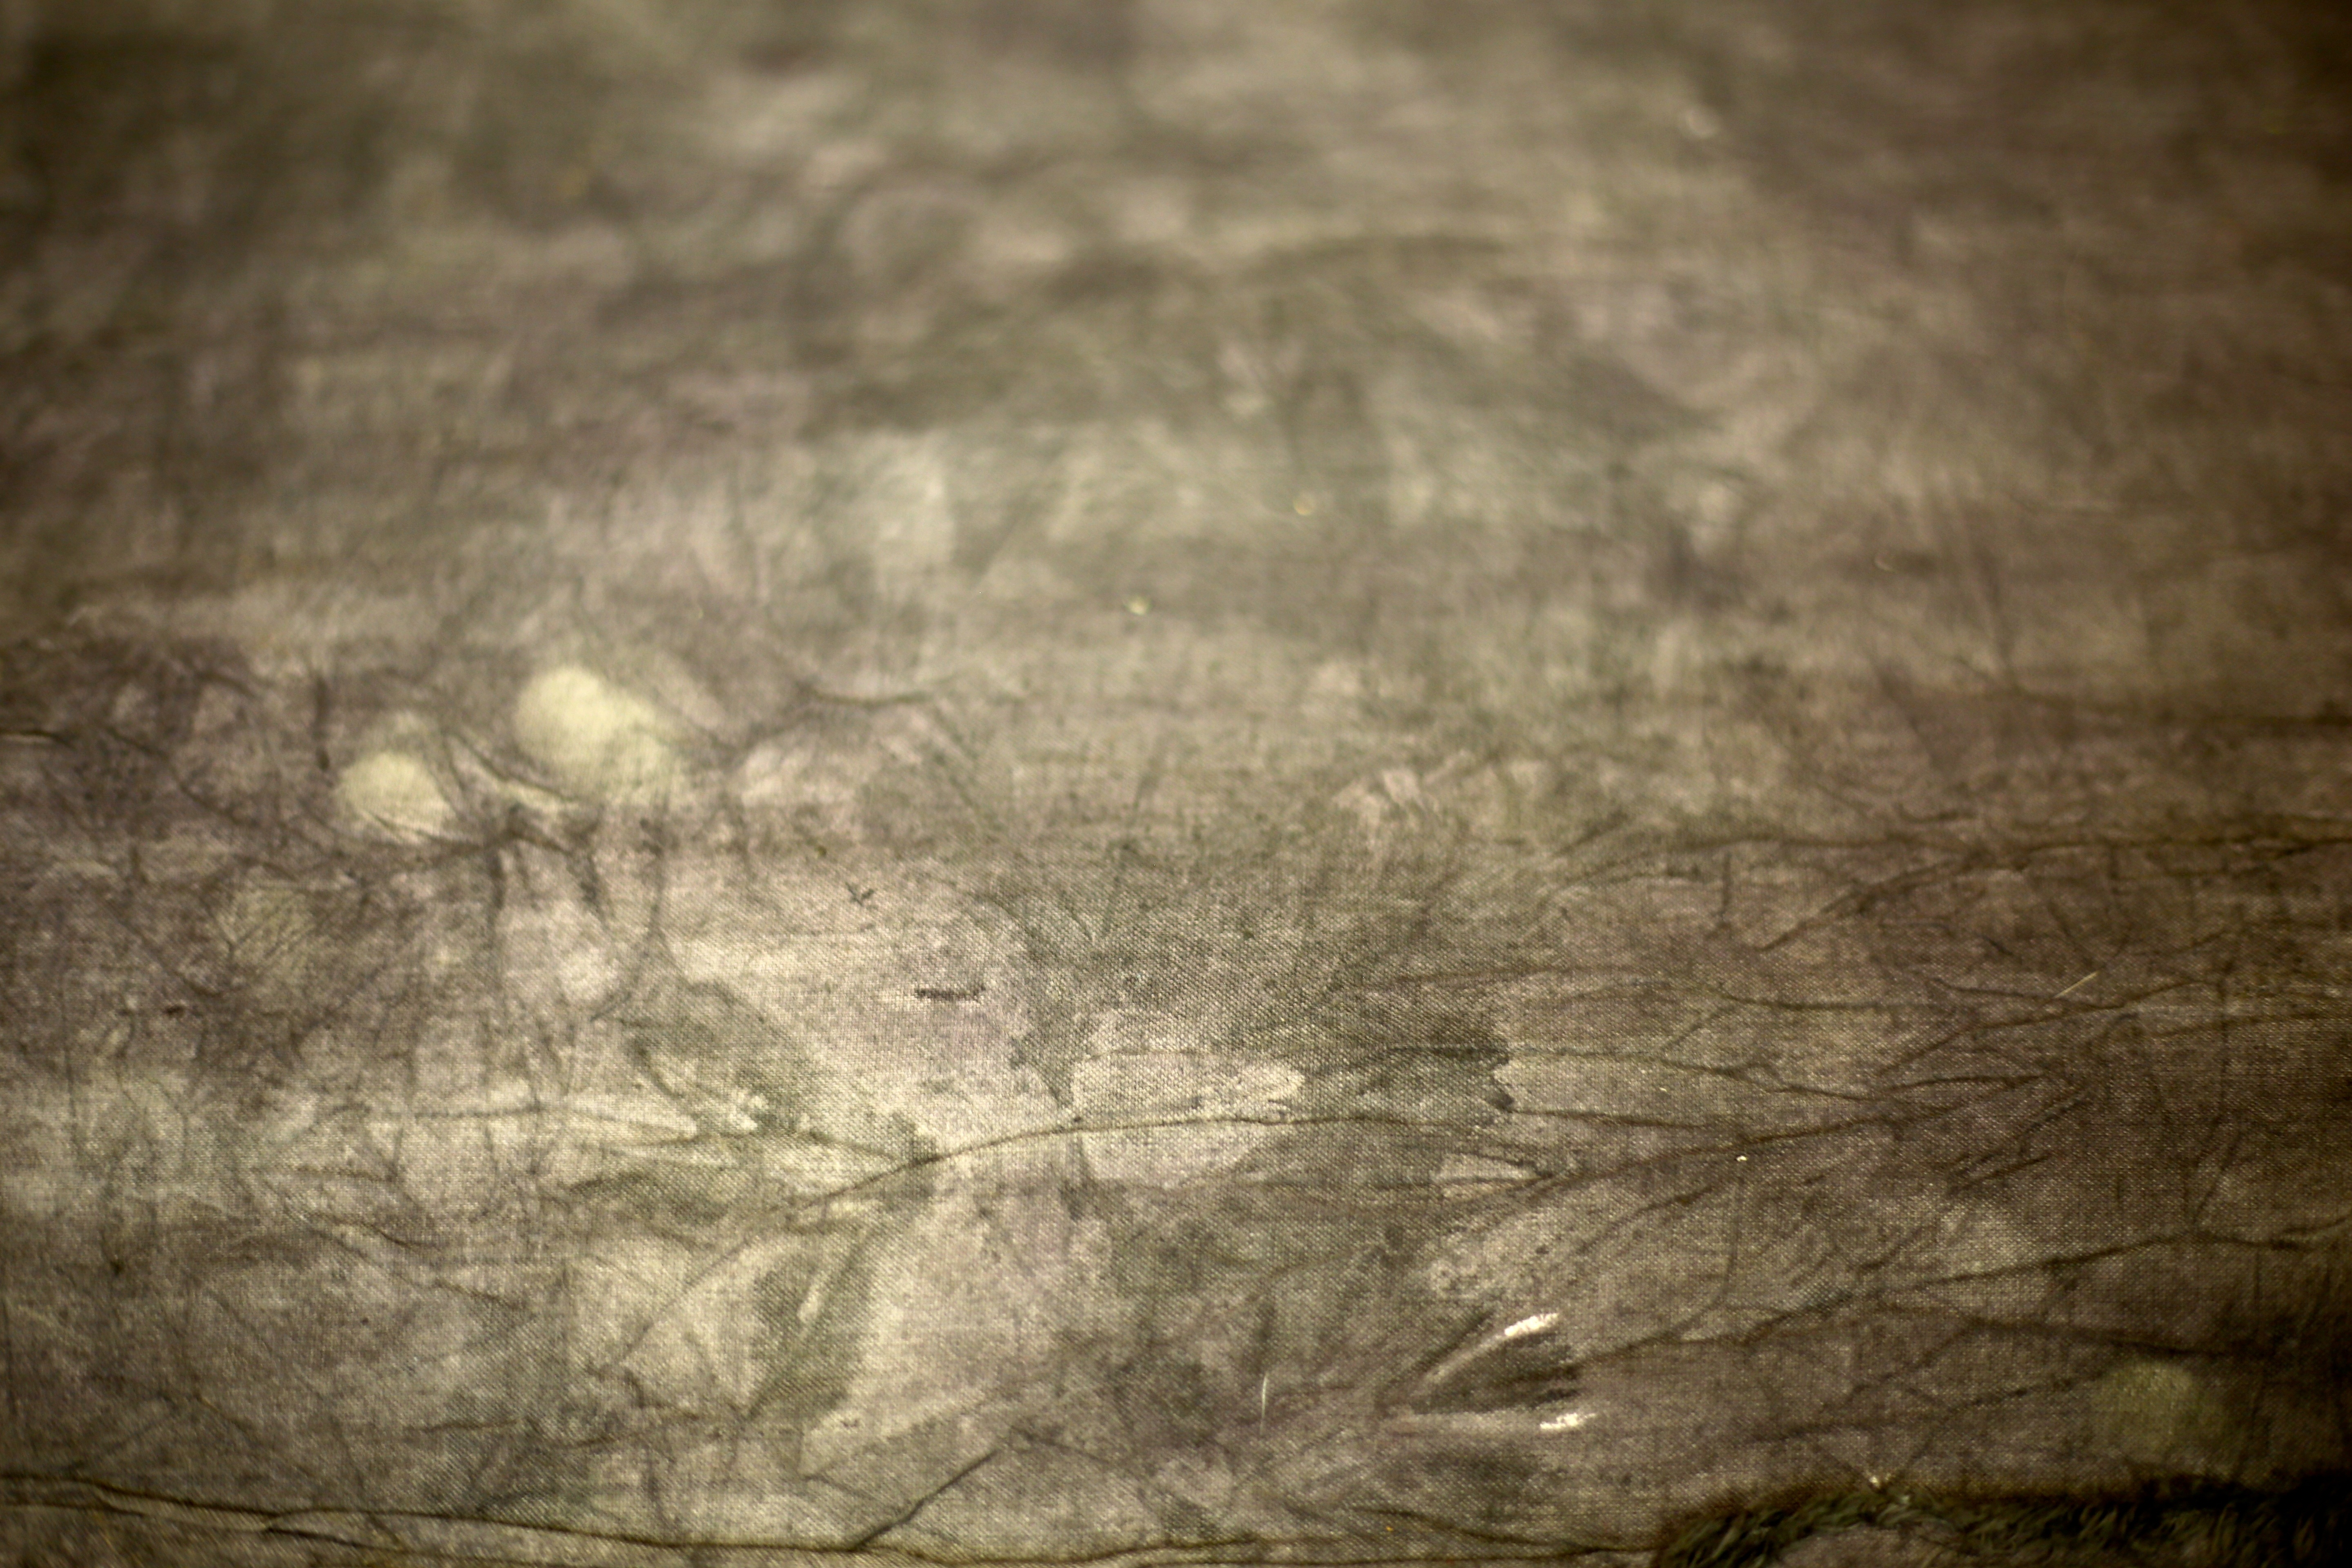
rock, light, wood, sunlight, texture, leaf, floor, wall, soil, darkness, rugged, grey, drawing, scratches, shape